Great Fire of Rome

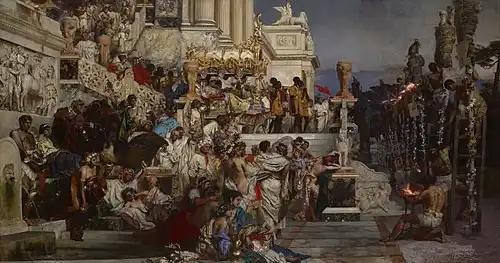
"Nero's Torches" by Henryk Siemiradzki. According to Tacitus, Nero targeted Christians as those responsible for the fire.

The Great Fire of Rome began on 19 July 64 AD. The fire started in the merchant shops around Rome's chariot stadium, Circus Maximus. After six days, the fire was brought under control, but before the damage could be assessed, the fire reignited and burned for another three days. In the aftermath of the fire, nearly three quarters of Rome had been destroyed (10 out of 14 districts).